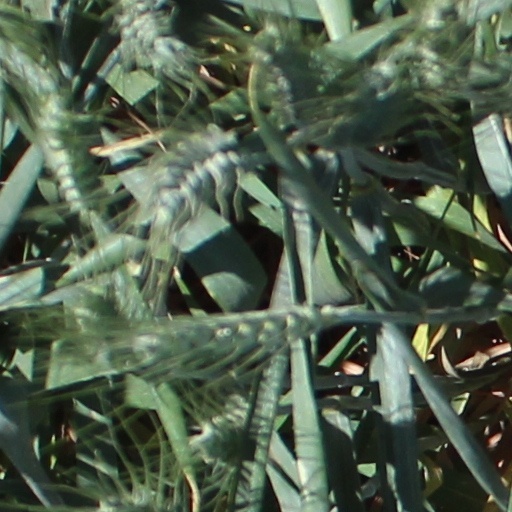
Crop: wheat